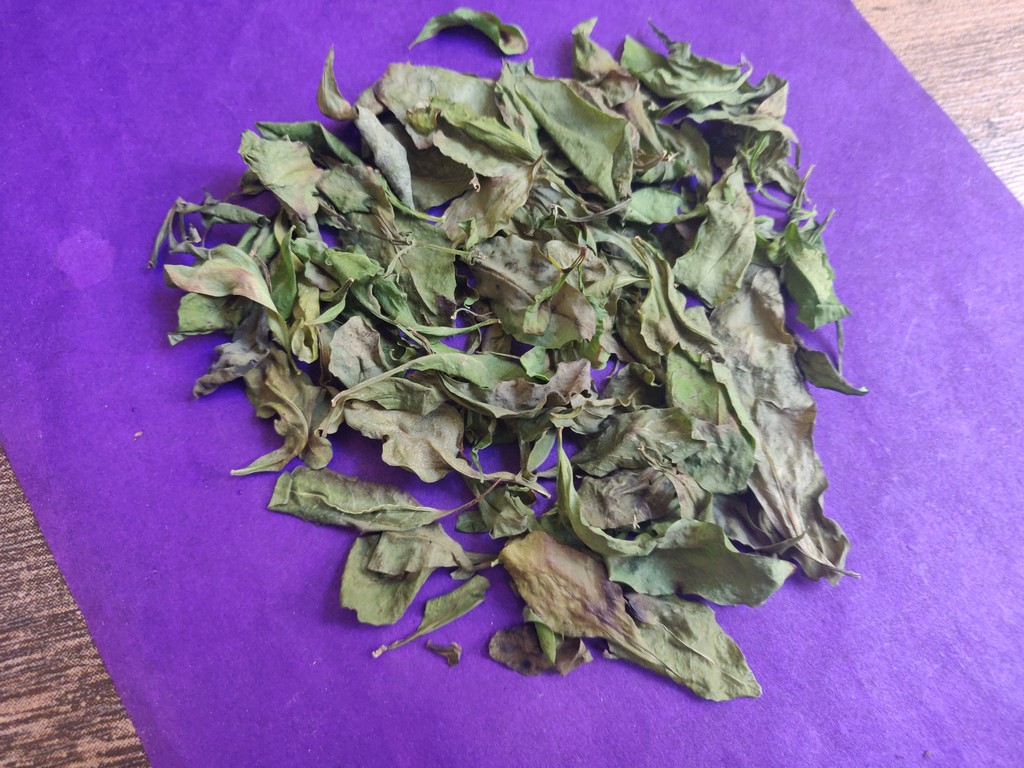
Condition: Dried
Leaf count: multiple
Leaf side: unknown